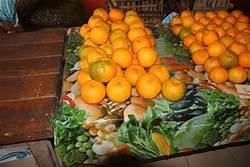
Label: mandarine